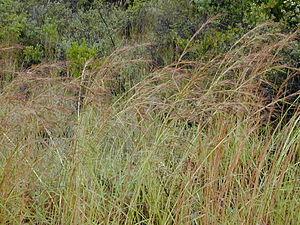
Hyparrhenia est un genre de plantes monocotylédones de la famille des Poaceae, sous-famille des Panicoideae, originaire du bassin méditerranéen, d'Afrique, d'Arabie et d'Amérique, qui regroupe une cinquantaine d'espèces.
Hyparrhenia rufa est une espèce d'herbes du genre Hyparrhenia. Cette graminée a des tiges atteignant 3 m de haut, se développe dans les régions tropicales avec une bonne pluviométrie et se présente sous forme de touffes.